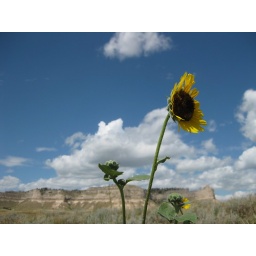
flower in the sky